Herrenvolk democracy

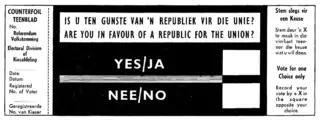
A ballot paper from the 1960 South African republic referendum, in which only white people were allowed to vote—the first such national election in the union

"Herrenvolk" democracy is a nominally democratic form of government in which only a specific ethnic group has voting rights and the right to run for office, while other groups are disenfranchised. "Herrenvolk" democracy is a subtype of ethnocracy, which refers to any form of government where one ethnic group dominates the state, with or without elections. Elections were/are generally free, but voting suffrage was restricted based on race, with governance that reflected the interests of the politically dominant racial group. The German term "Herrenvolk", meaning "master race", was used in nineteenth century discourse that justified German colonialism with the supposed racial superiority of Europeans.